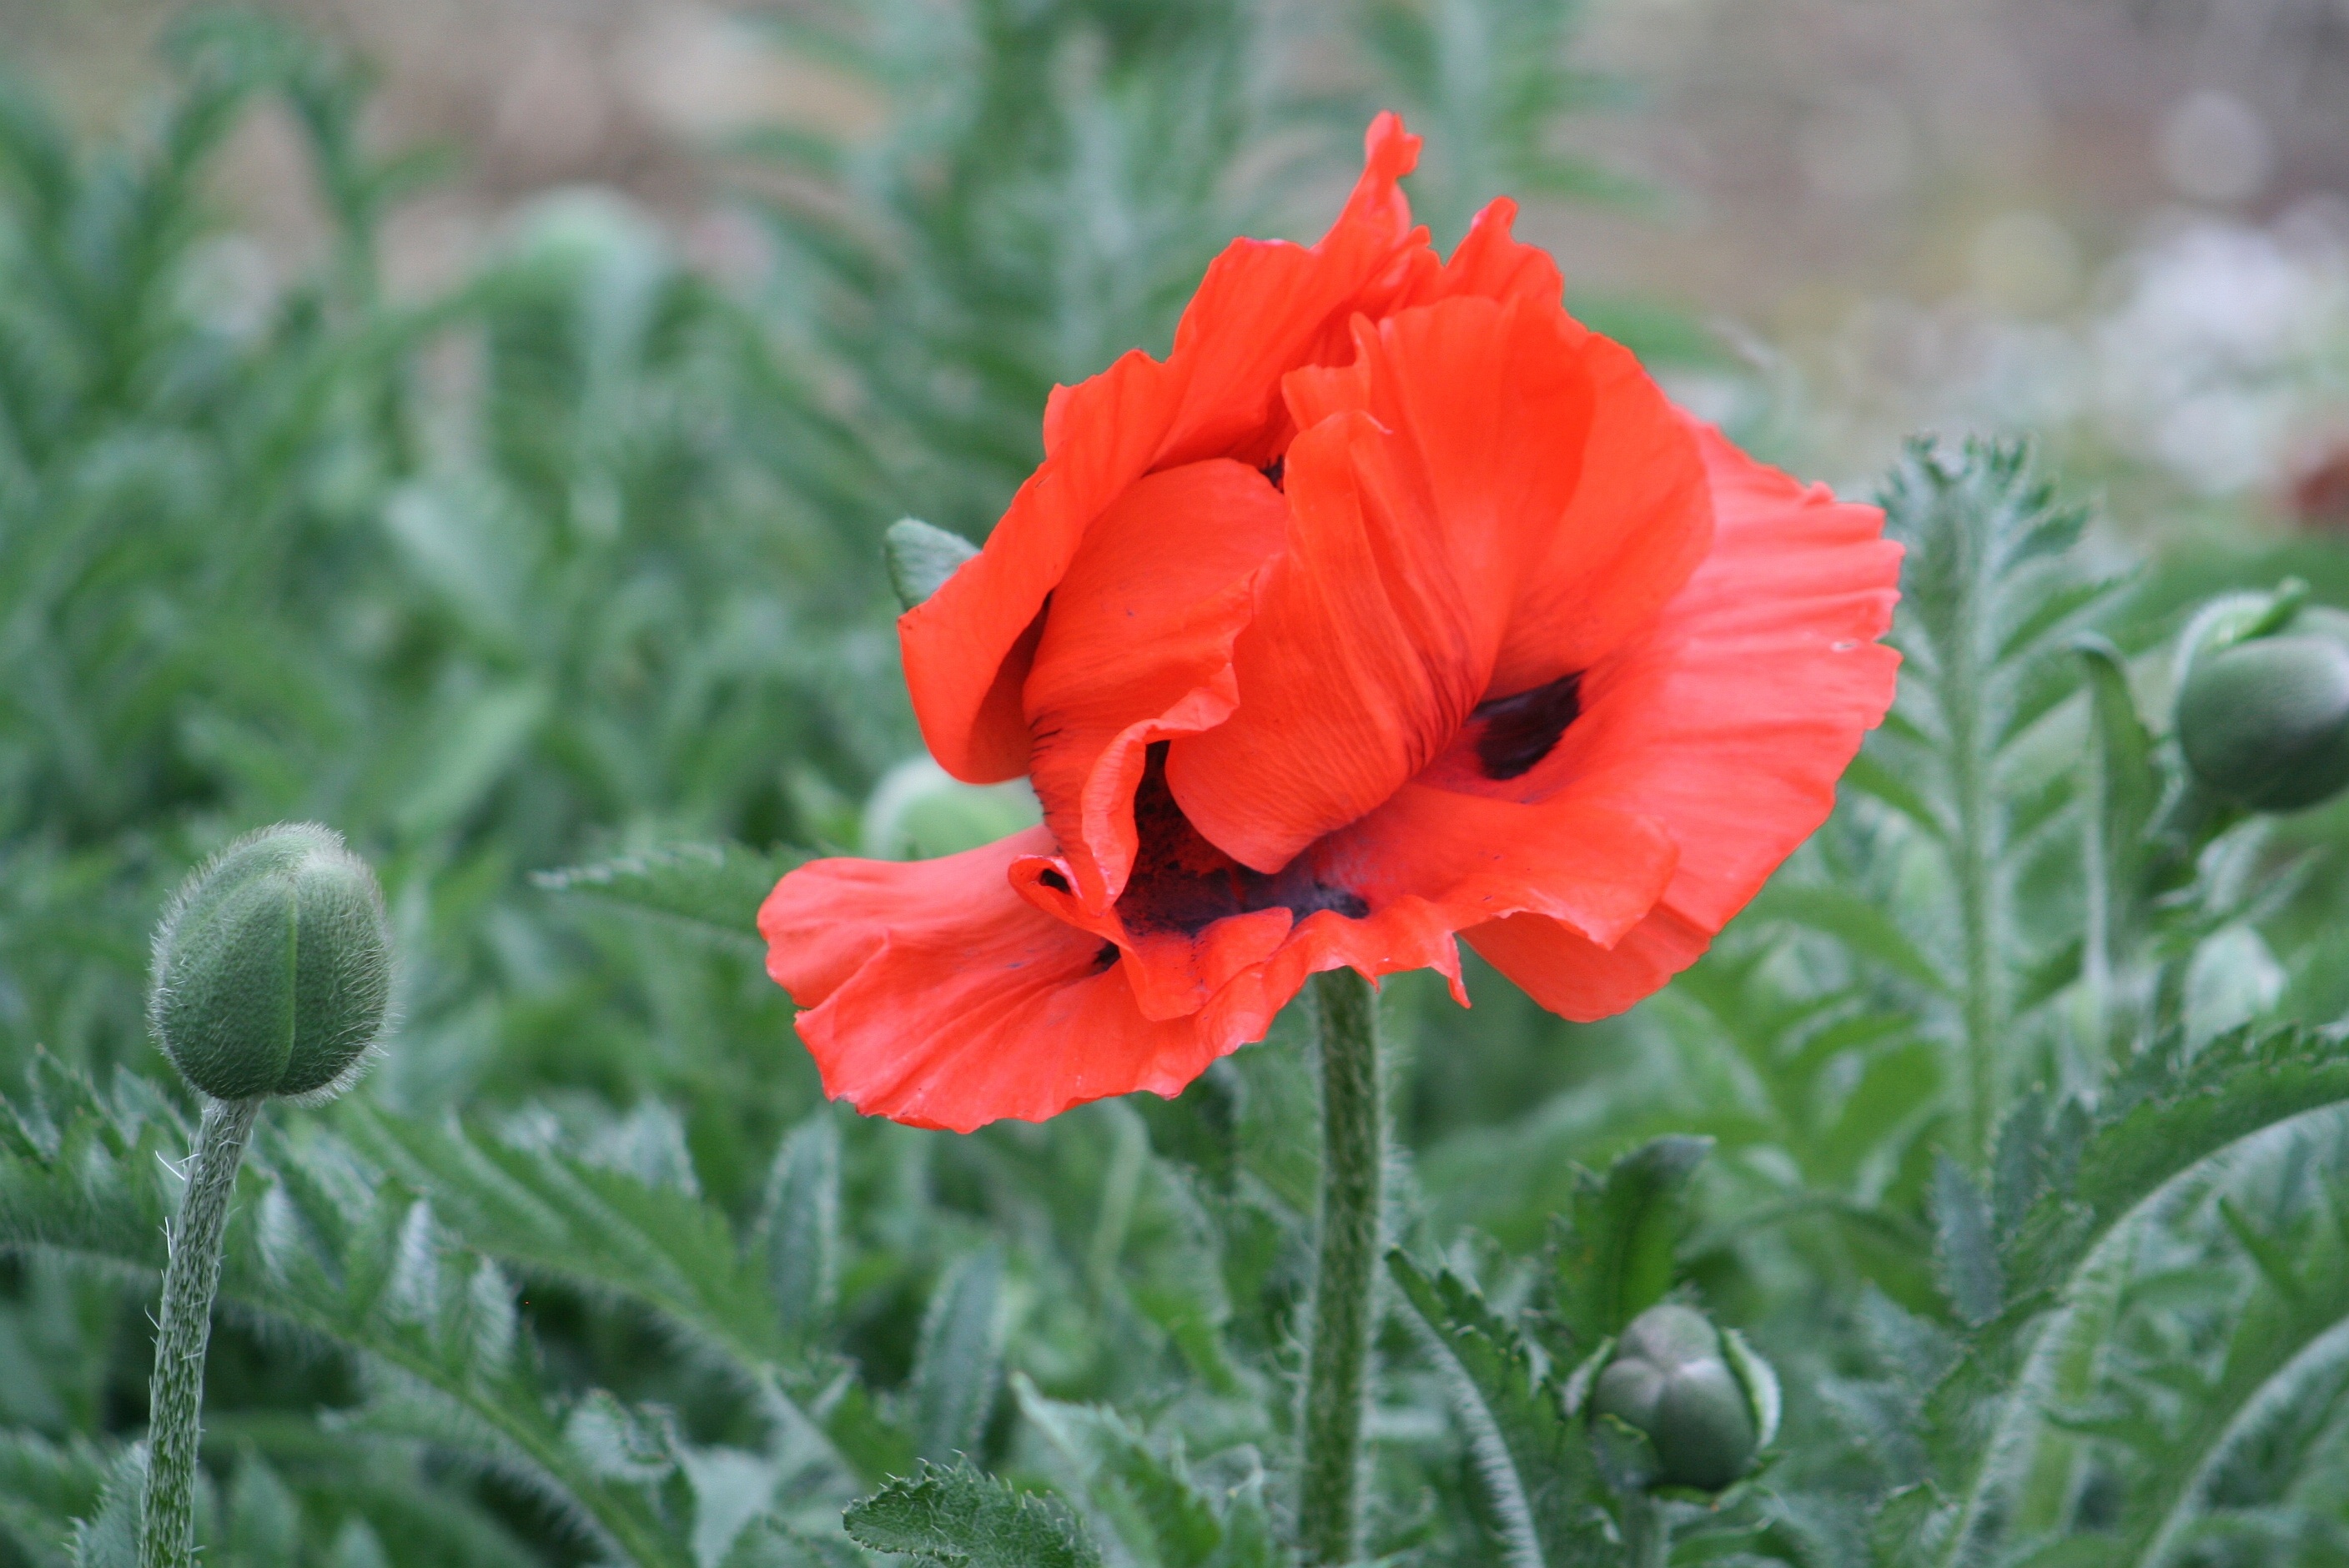
nature, plant, field, flower, petal, summer, red, botany, garden, flora, wildflower, poppy, coquelicot, macro photography, flowering plant, summer flower, annual plant, plant stem, land plant, poppy family